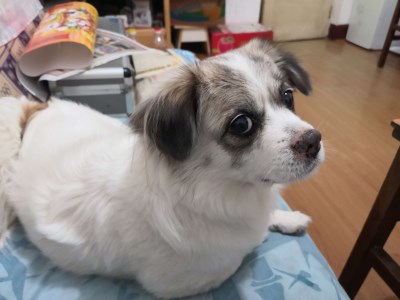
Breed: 806-n000129-papillon